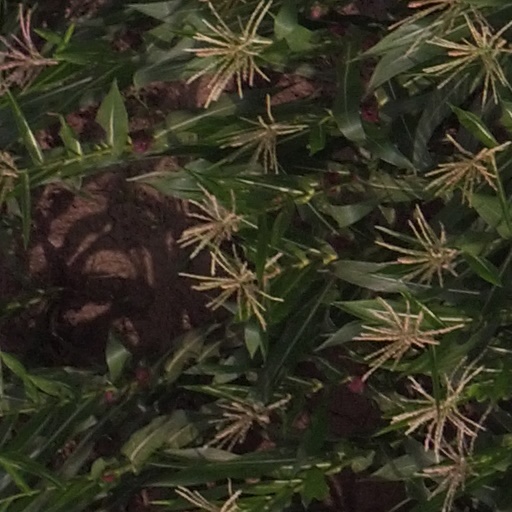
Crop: maize; corn